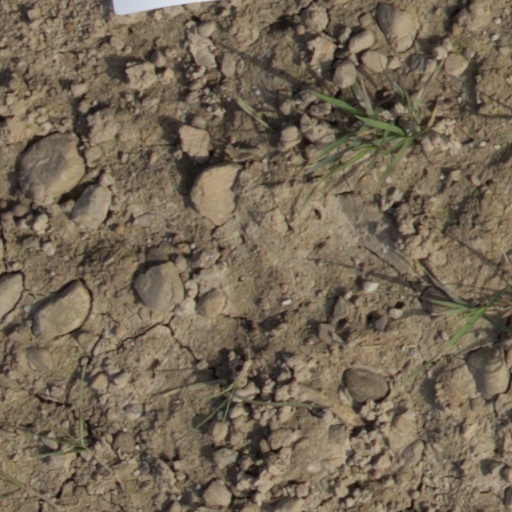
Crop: wheat